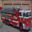
Label: truck